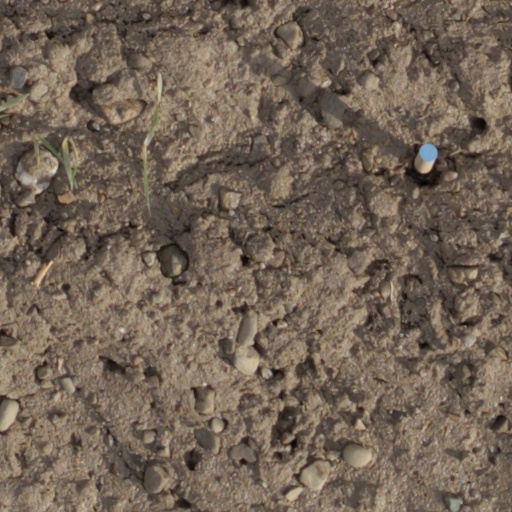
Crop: wheat